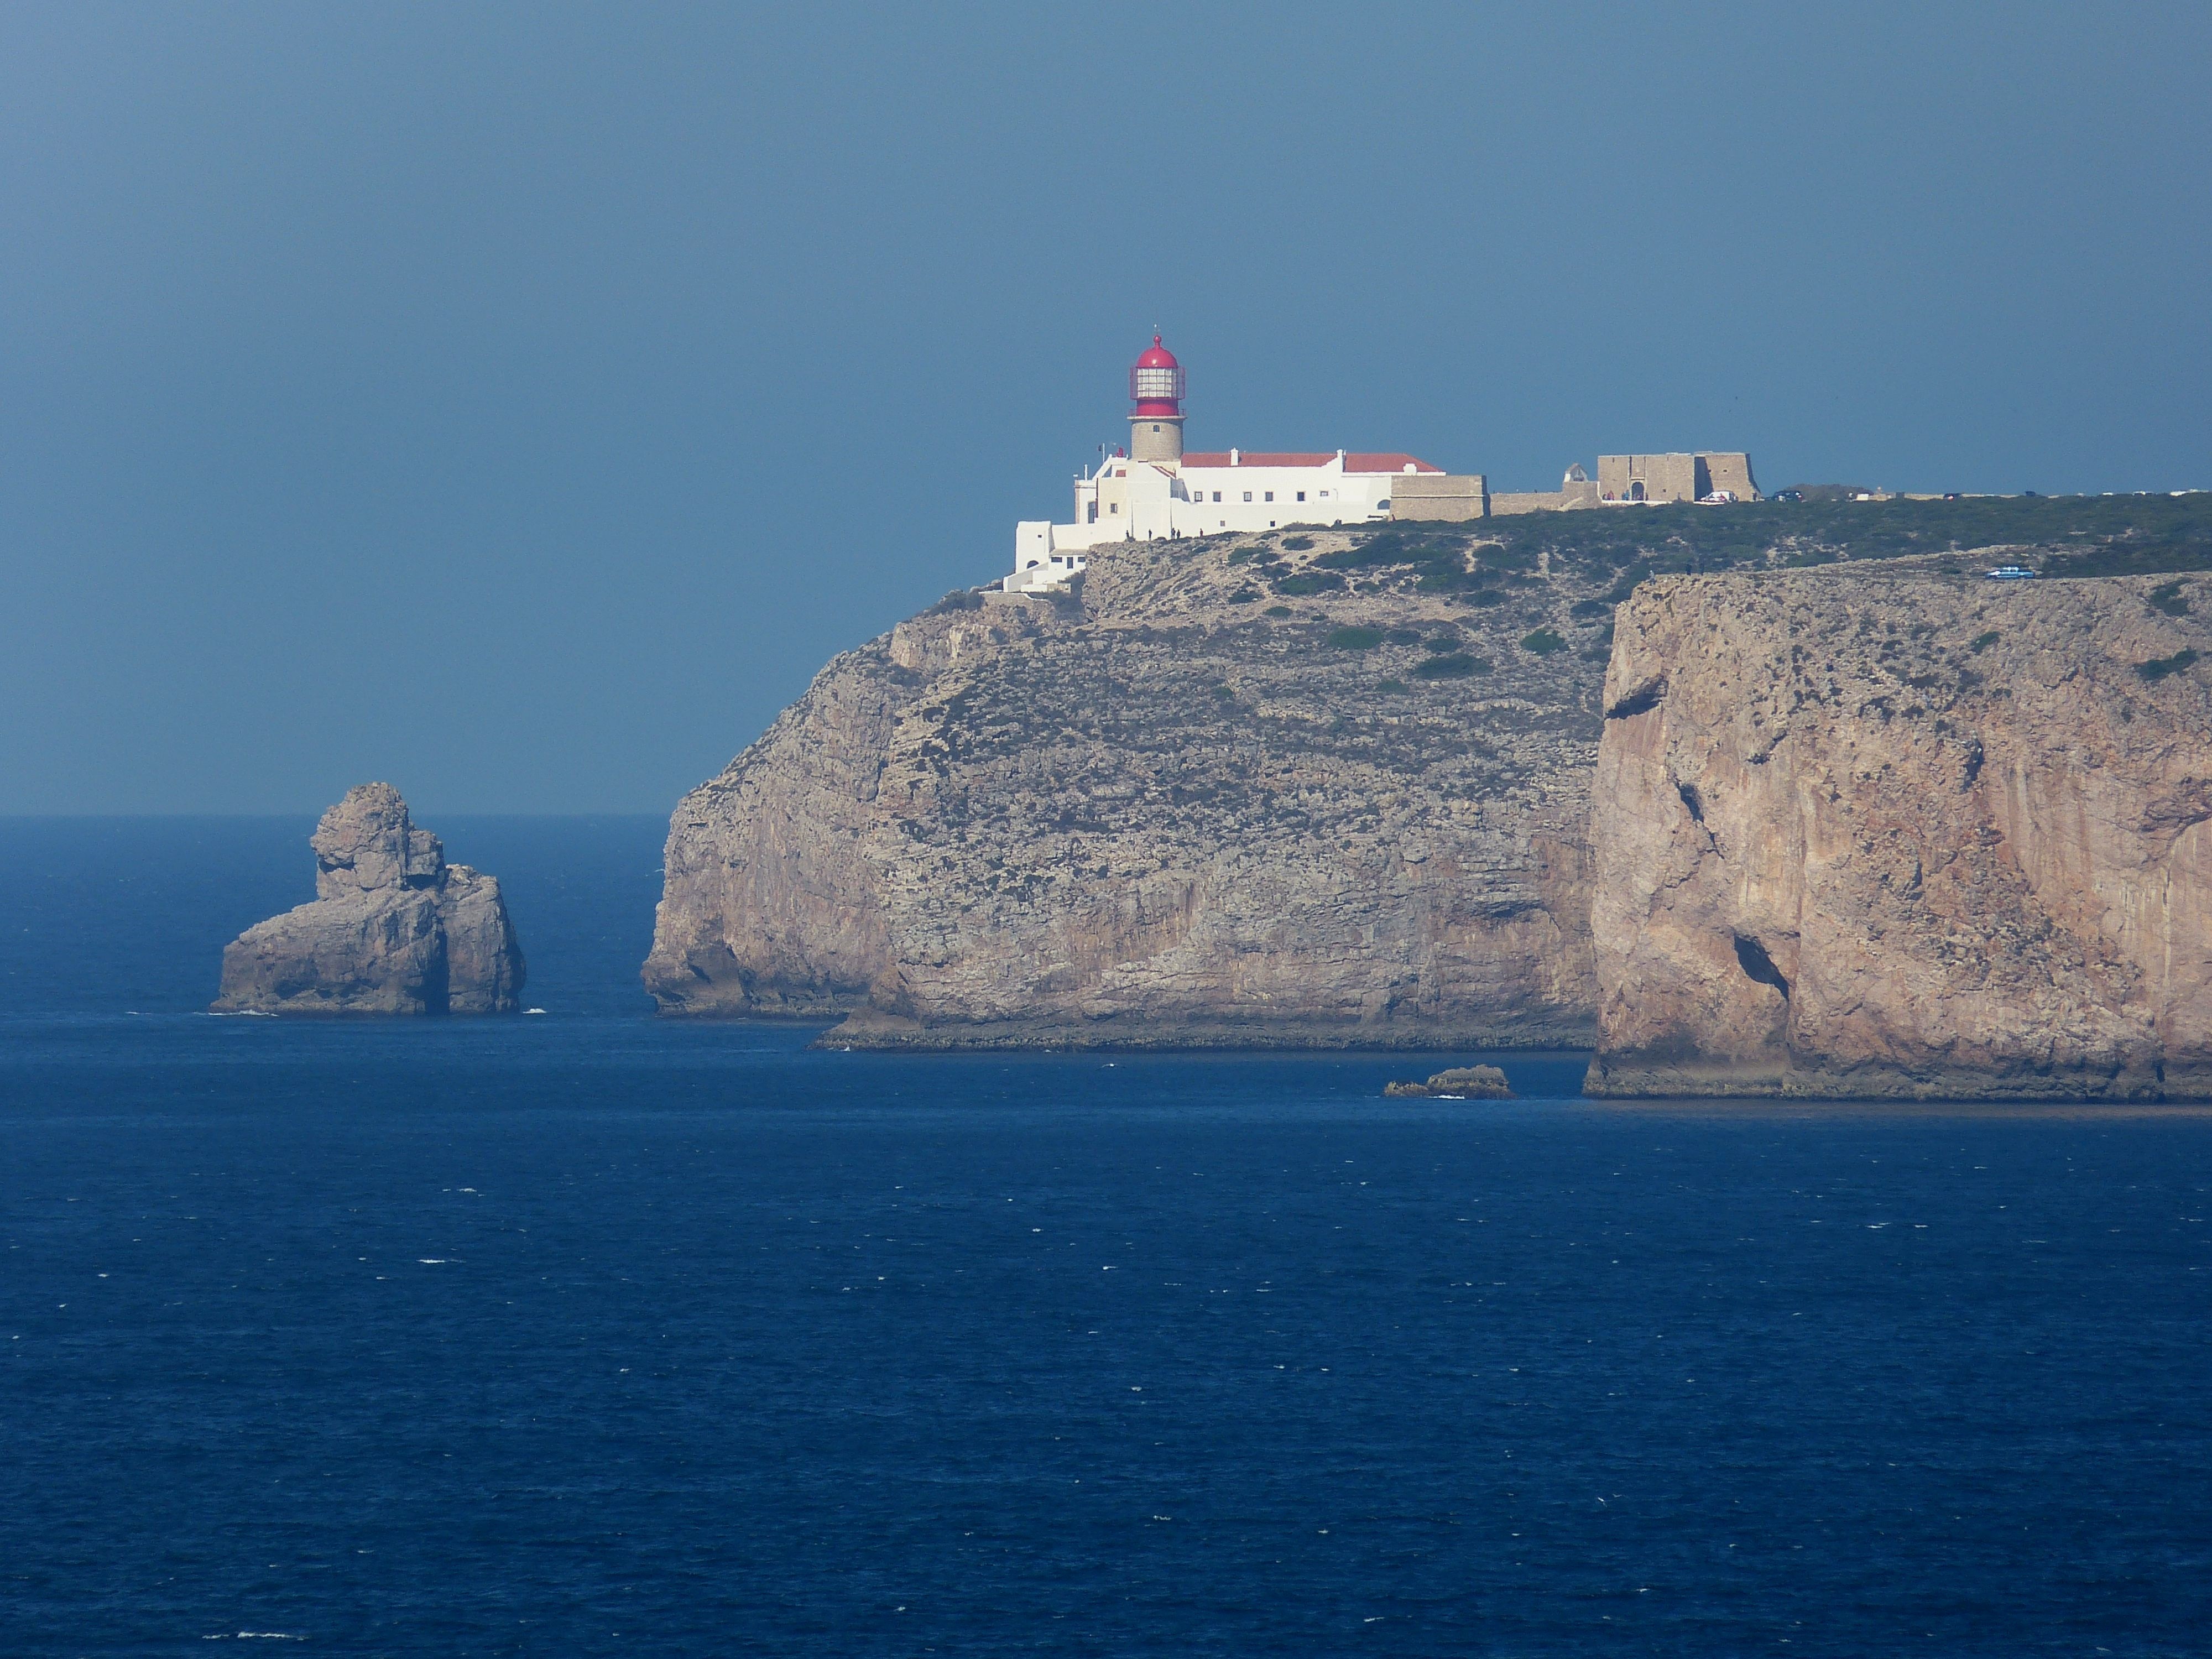
sea, coast, water, nature, rock, ocean, horizon, lighthouse, wave, cliff, vehicle, tower, holiday, bay, beacon, tourism, terrain, portugal, atlantic, shipping, cruise ship, booked, algarve, cape, islet, recovery, landform, lagos, cabo de s o vicente